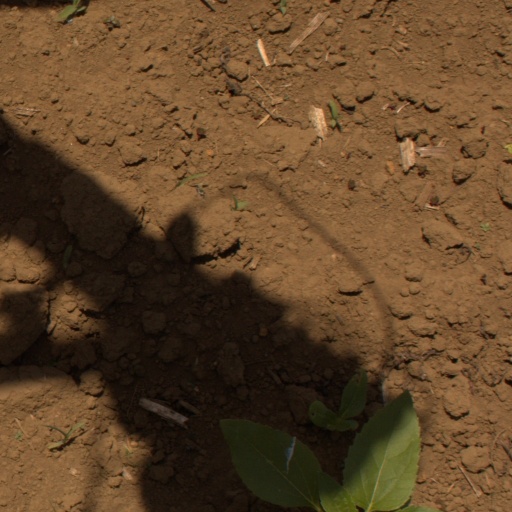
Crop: Jerusalem artichoke